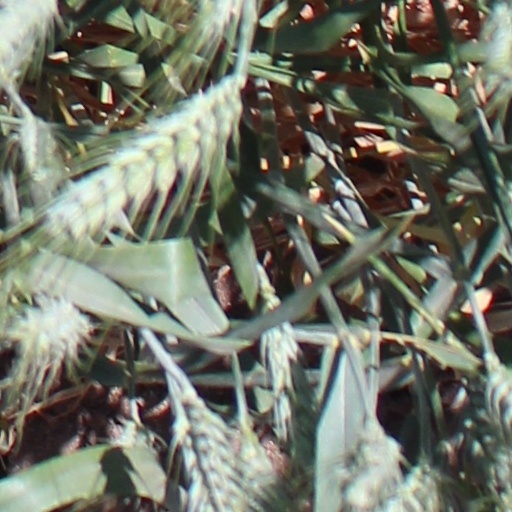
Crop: wheat